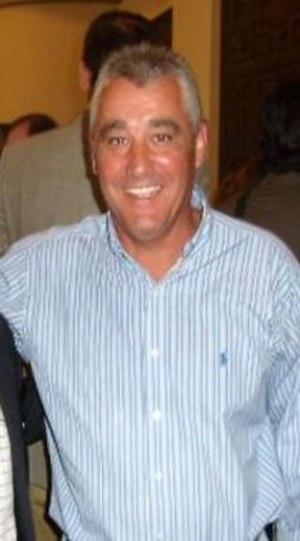
Hipólito Rincón Podevano est un footballeur international espagnol.